Province of Provence

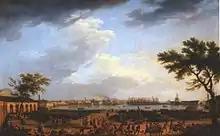
View of Toulon Harbour around 1750, by Joseph Vernet

The semi-independent Parliament of Provence in Aix and some of the cities of Provence, particularly Marseille, continued to rebel against the authority of the Bourbon king. After uprisings in 1630–31 and 1648–1652, the young King Louis XIV had two large forts, fort St. Jean and Fort St. Nicholas, built at the harbour entrance to control the city's unruly population.